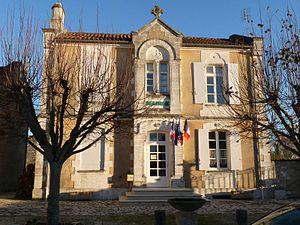
mairie de Pérignac, Charente, France
Pérignac est une commune du Sud-Ouest de la France, située dans le département de la Charente.